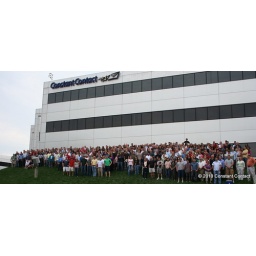
Employees in the Waltham office of Constant Contact unveiled a new sign on the company's corporate headquarters' building.